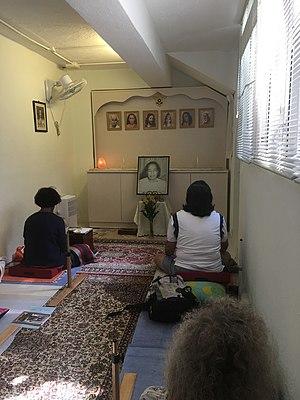
Altar du cercle de méditation Langerringen près Hong Kong. Groupe de bourses d'auto-réalisation. Italiano: Altare del cerchio meditazione Langerringen nei pressi di Hong Konga. Gruppo di Self-Realization Fellowship.